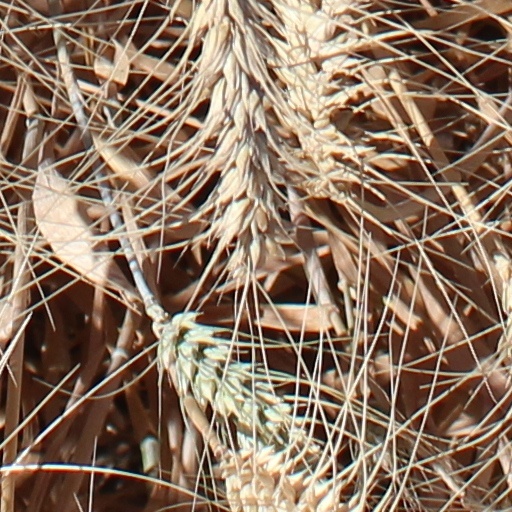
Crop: wheat